Can of Worms (film)

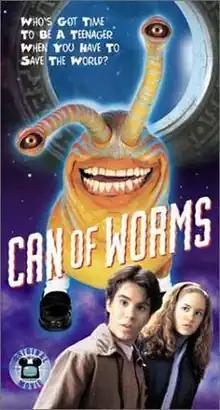
VHS cover

Can of Worms is a science fiction comedy film and is part of the Disney Channel Original Movie lineup. It premiered on Disney Channel on April 10, 1999, and is based on the novel of the same name by Kathy Mackel, which was a Young Reader's Choice Nominee in 2002 and a nominee for the 2001 Rhode Island Children's Book Award. It is also the first Disney Channel Original Movie to be rated TV-PG.